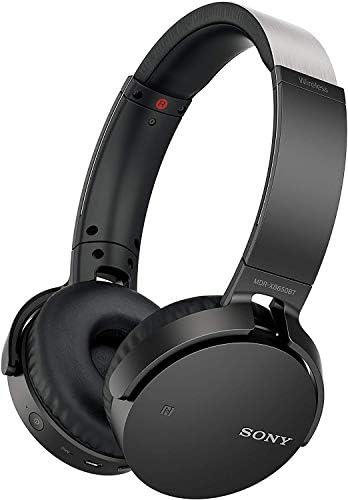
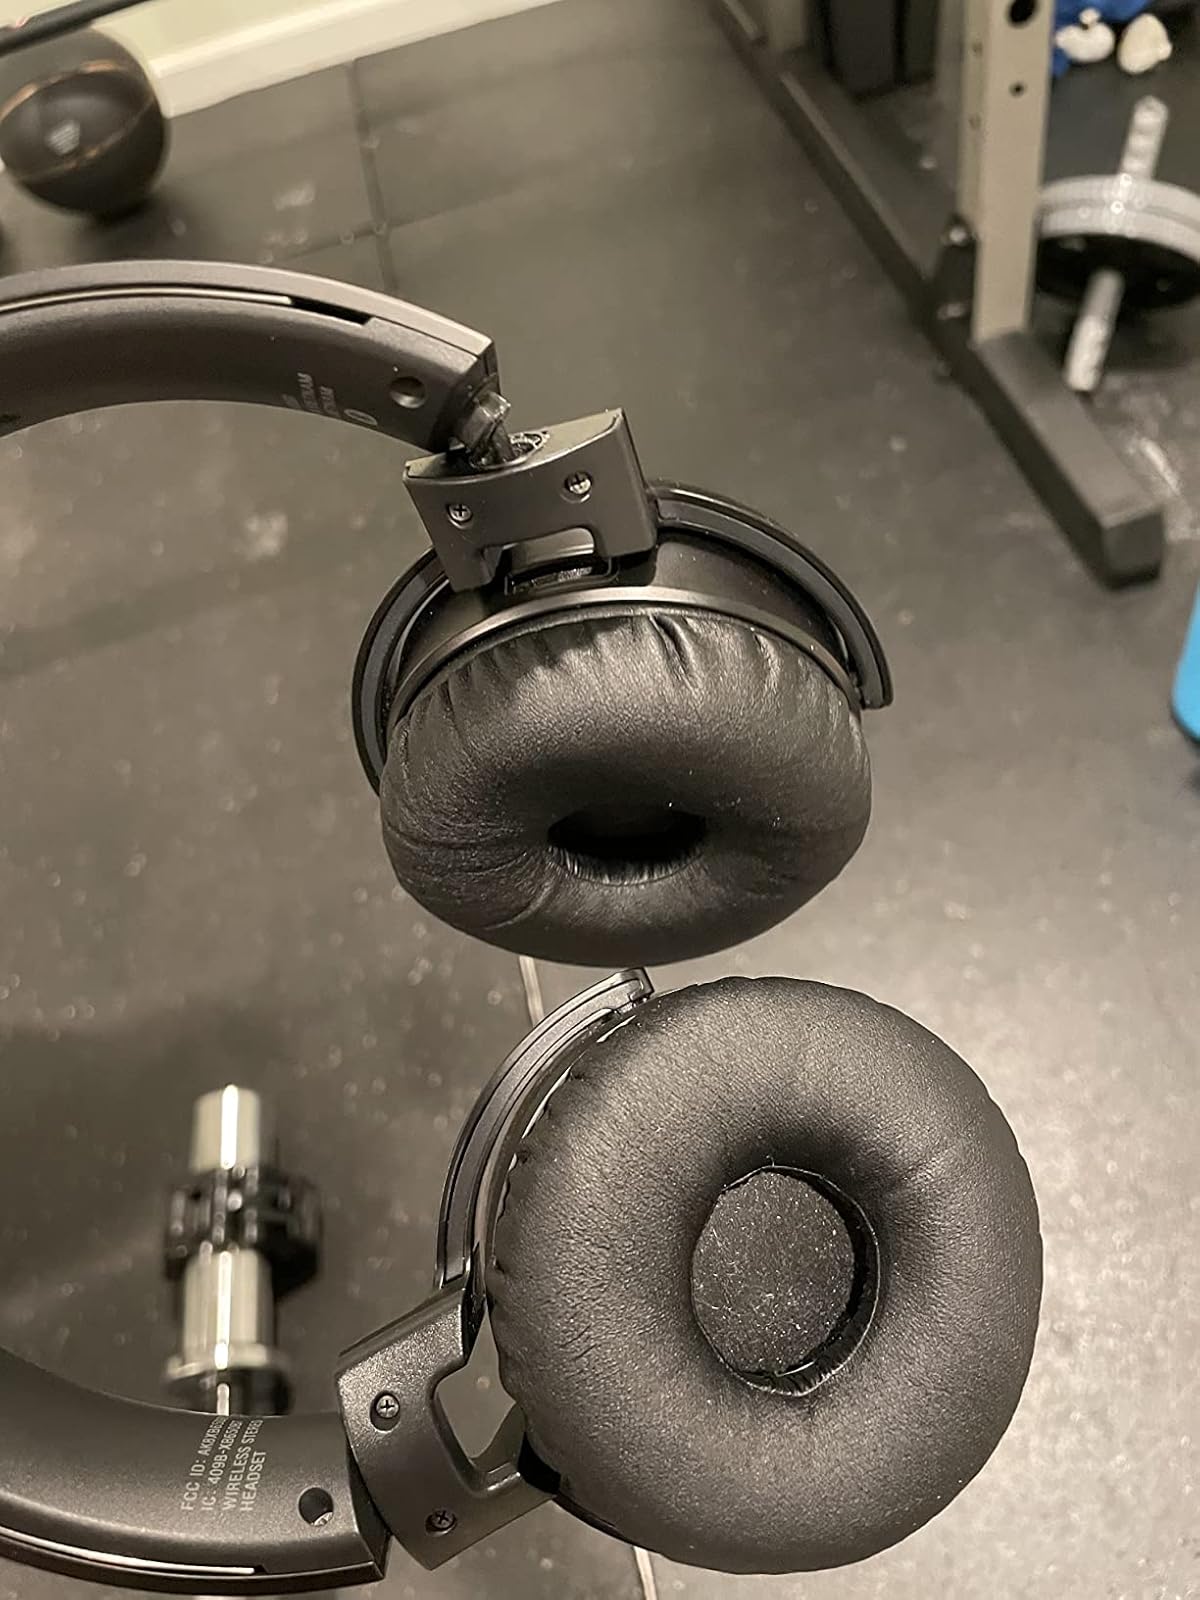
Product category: headphones
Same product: yes